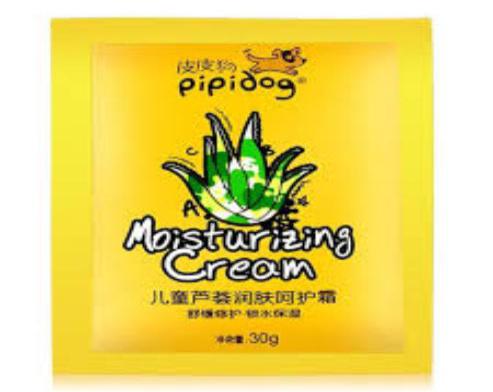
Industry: Necessities